Andrew Leslie (Canadian Army officer)

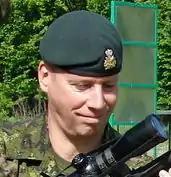
Lt-Gen Leslie in 2013

Andrew Brooke Leslie (born December 26, 1957) is a retired Canadian Forces Lieutenant-General and politician who served as the Chief of the Land Staff from 2006 to 2010 and as a Member of Parliament representing the riding of Orléans in the House of Commons, from 2015 until 2019.